Ku Klux Klan

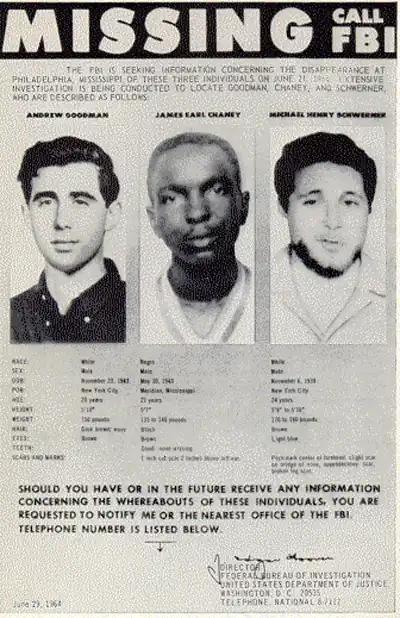
Goodman, Chaney, and Schwerner were three civil rights workers abducted and murdered by members of the Ku Klux Klan.

A significant characteristic of the second Klan was that it was an organization based in urban areas, reflecting the major shifts of population to cities in the North, West, and the South. In Michigan, for instance, 40,000 members lived in Detroit, where they made up more than half of the state's membership. Most Klansmen were lower- to middle-class whites who feared the waves of newcomers to the industrial cities: immigrants from Southern and Eastern Europe, who were mostly Catholic or Jewish; and Black and white migrants from the South. As new populations poured into cities, rapidly changing neighborhoods created social tensions. Because of the rapid pace of population growth in industrializing cities such as Detroit and Chicago, the Klan grew rapidly in the Midwest. The Klan also grew in booming Southern cities such as Dallas and Houston.